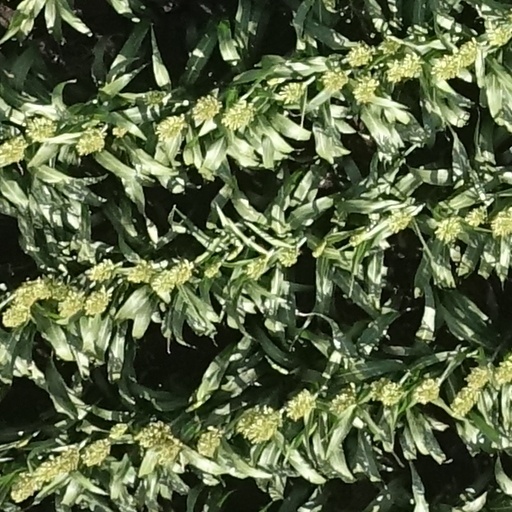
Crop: sorghum